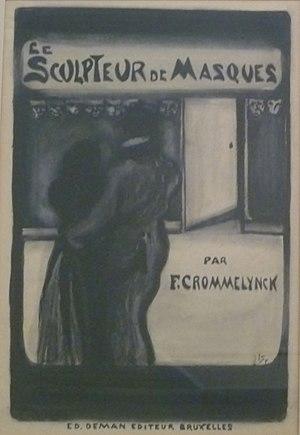
Fernand Crommelynck est un dramaturge, acteur, metteur en scène, scénariste, romancier et journaliste belge d'expression française, né à Paris le 19 novembre 1886 et mort à Saint-Germain-en-Laye le 17 mars 1970.